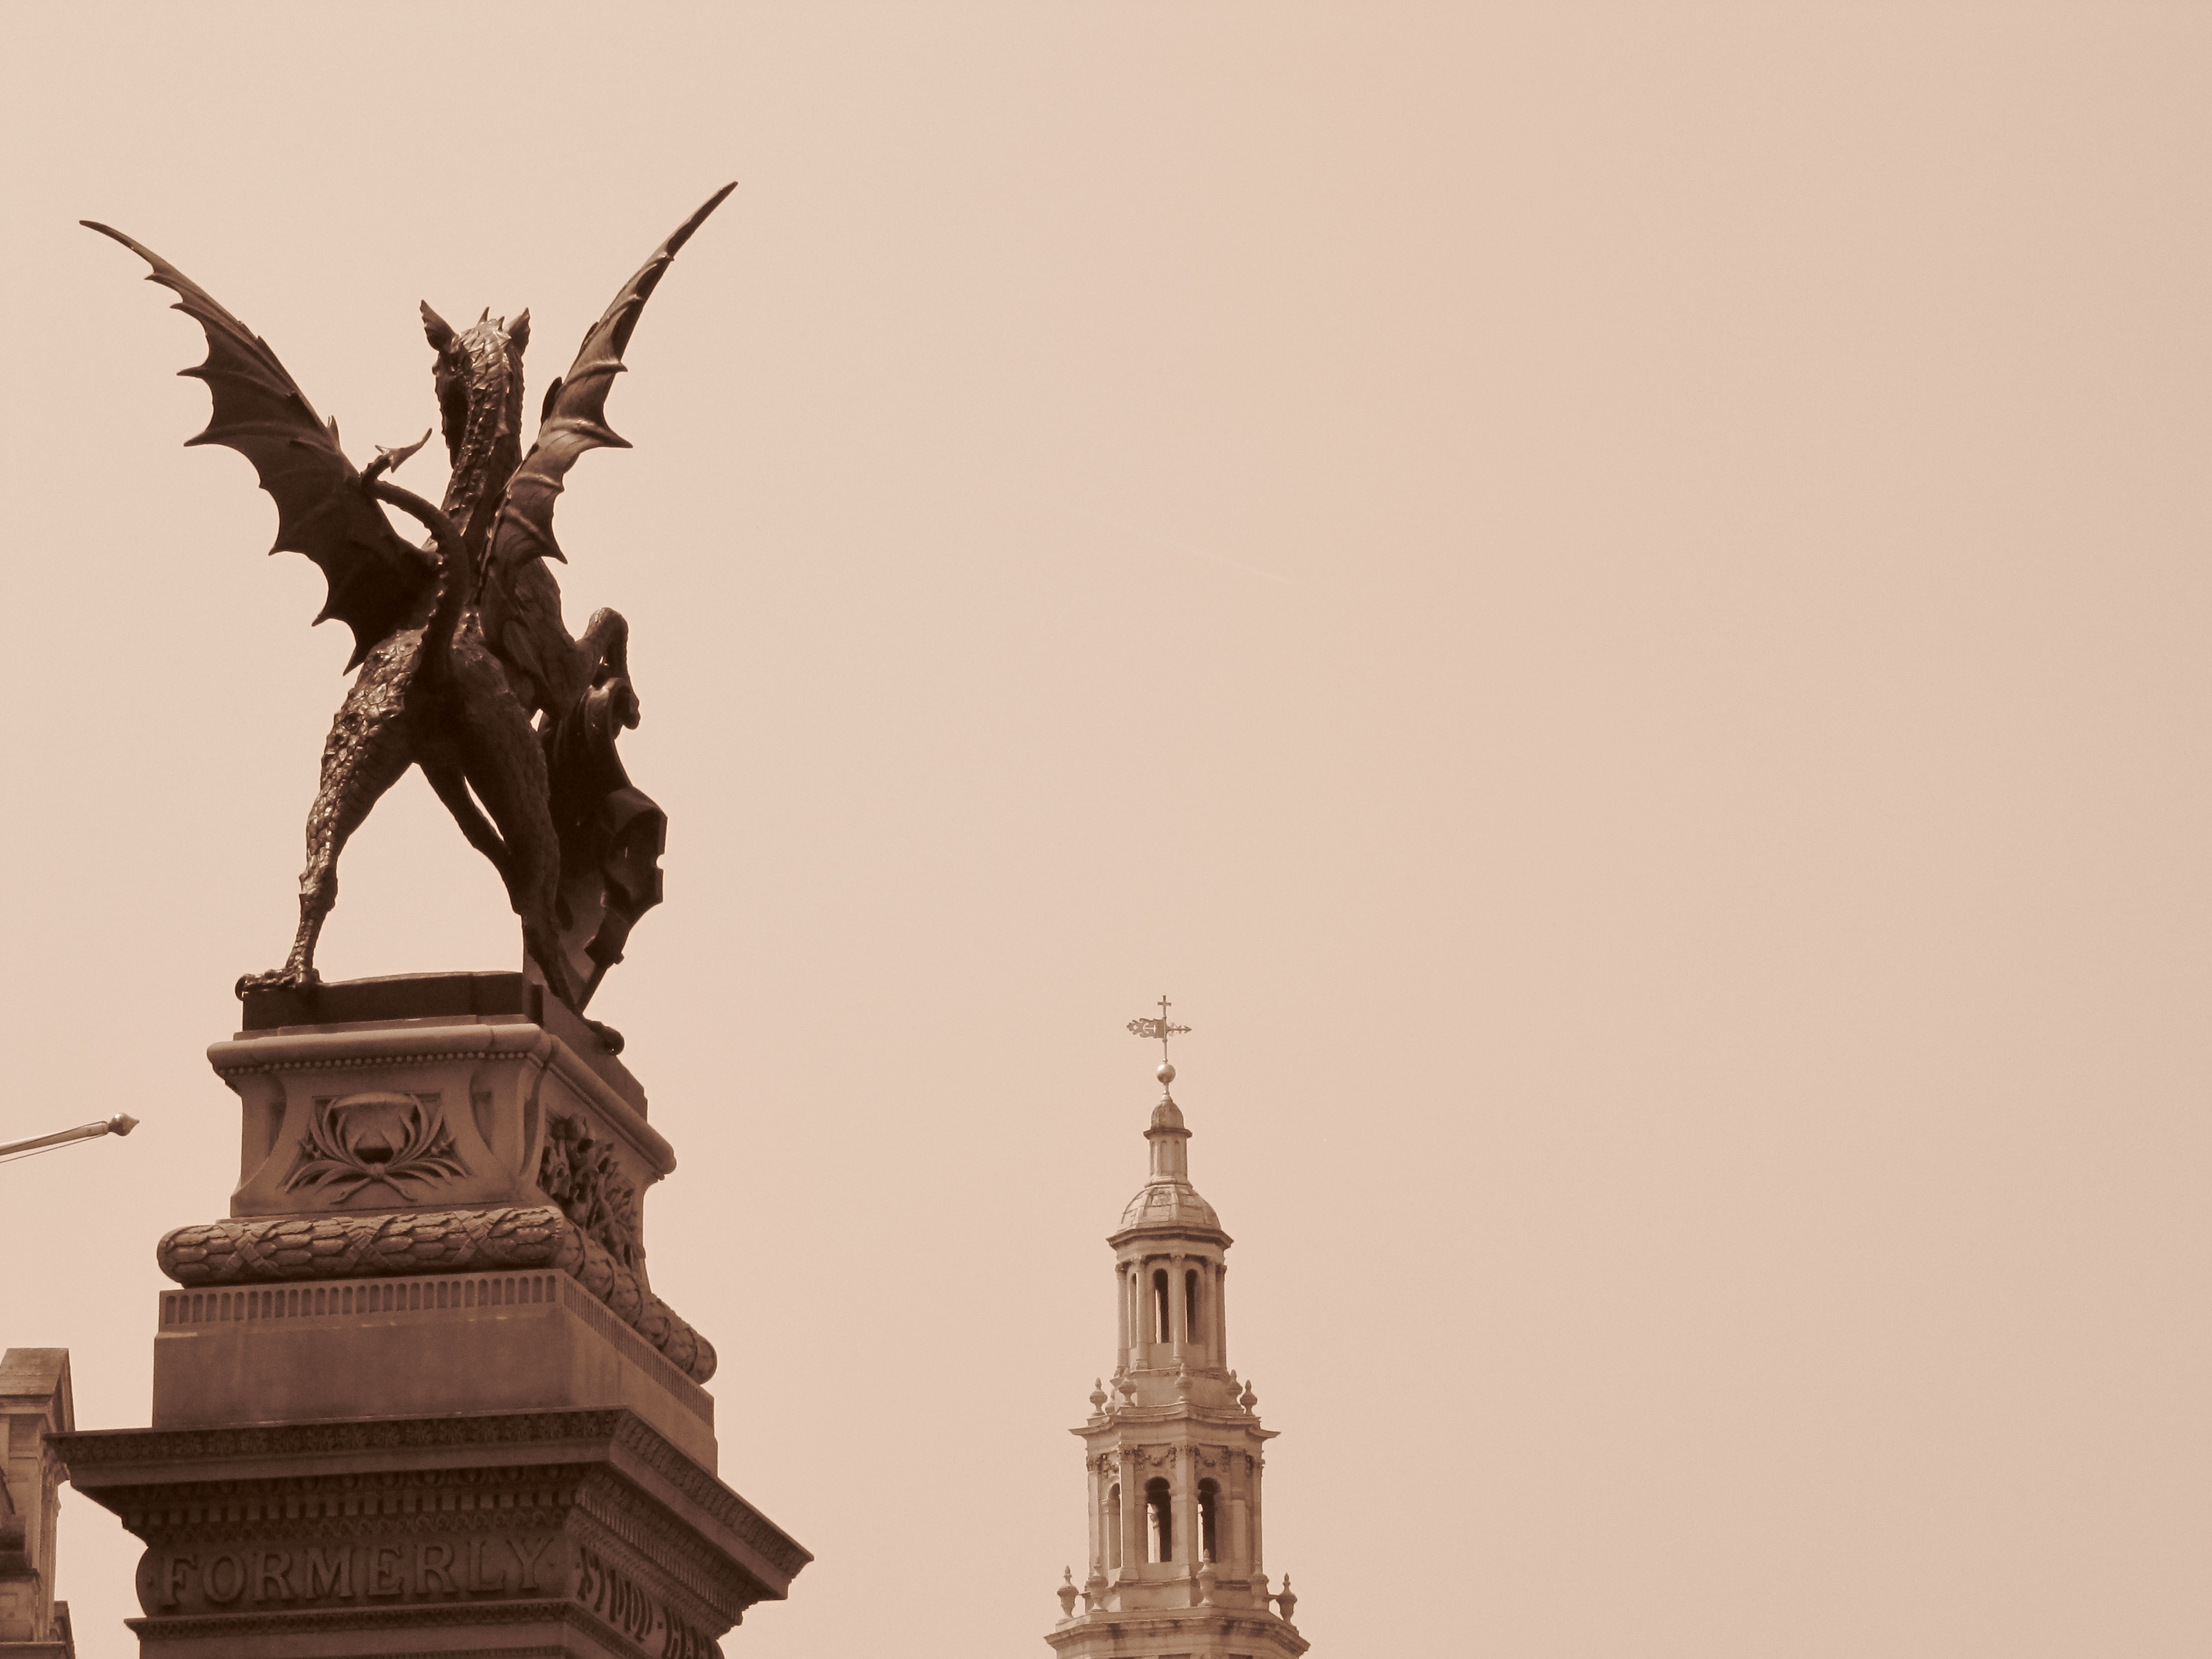
city, monument, statue, decoration, symbol, ancient, landmark, ornament, sculpture, london, art, design, temple, decorative, dragon, culture, bronze, style